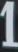
Number: 1